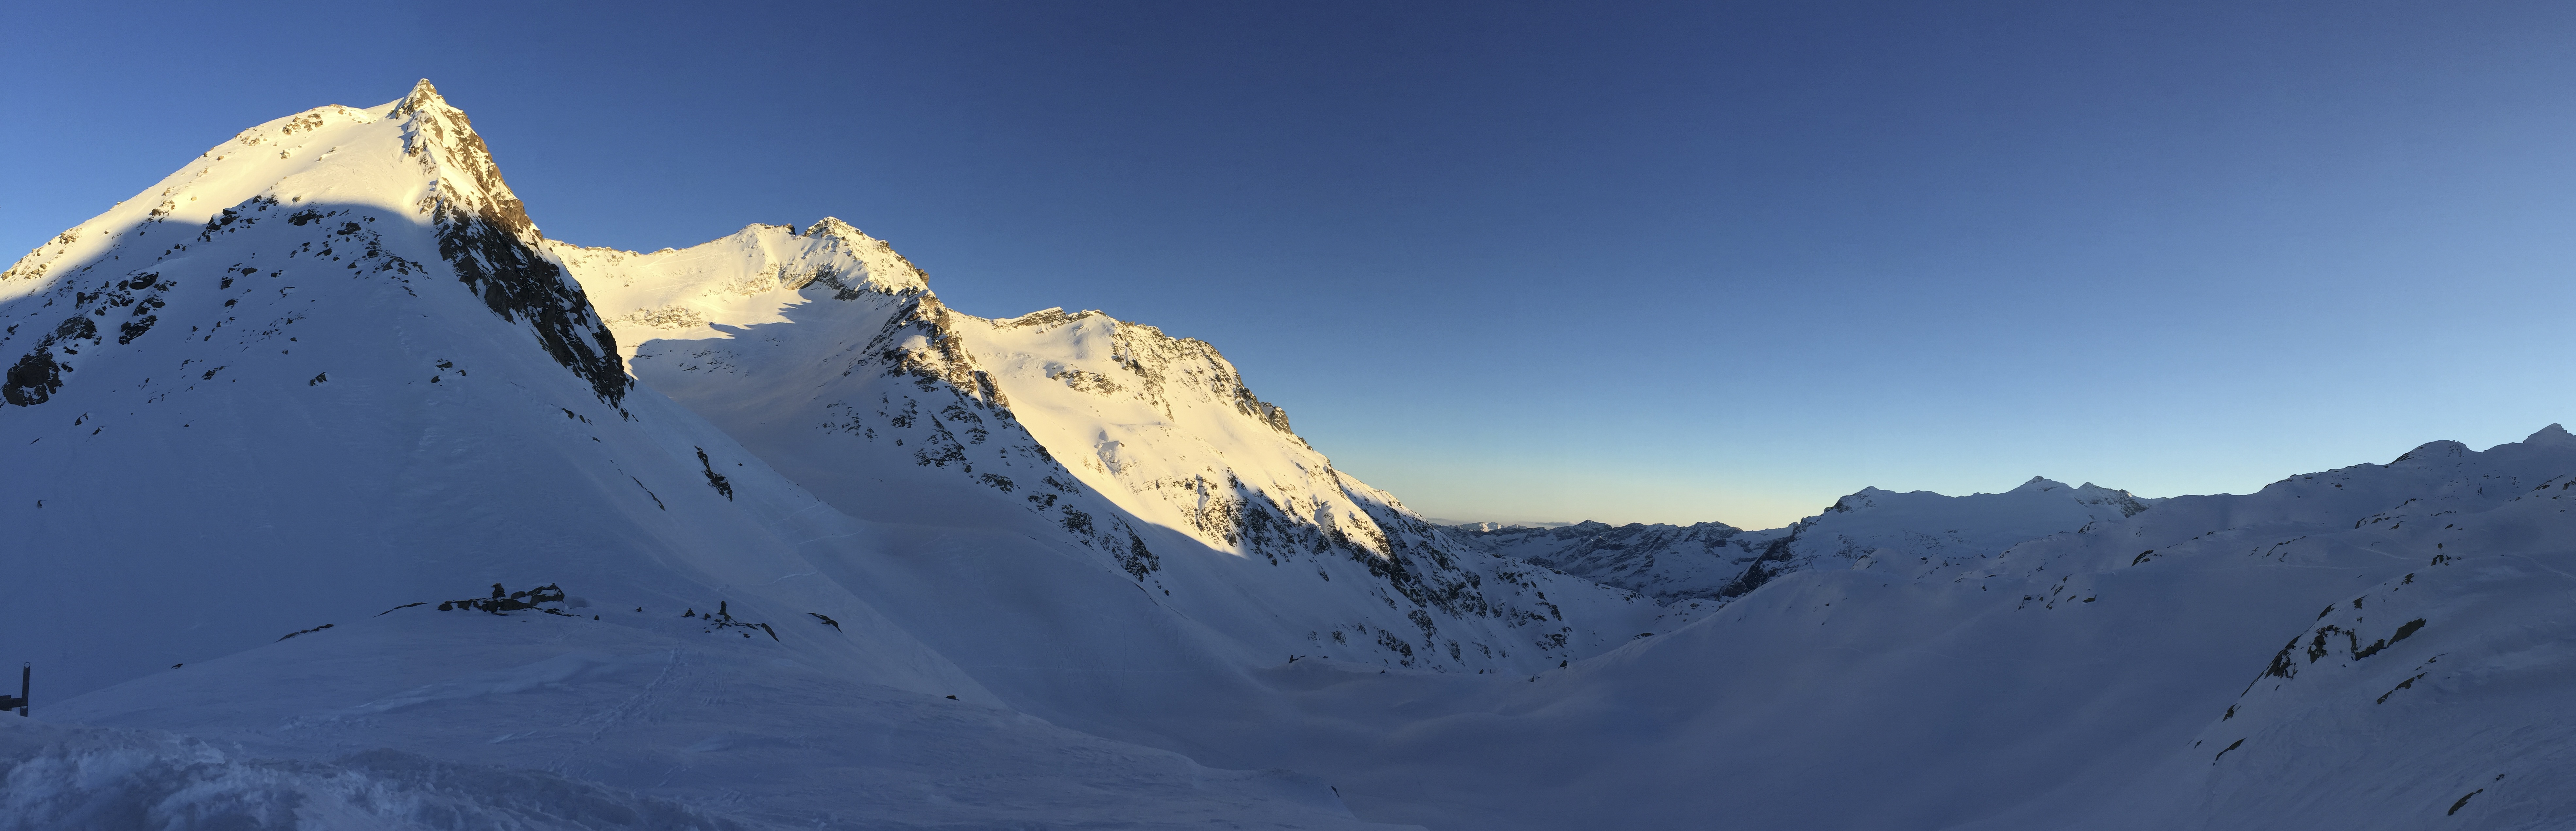
landscape, mountain, snow, winter, light, sunset, mountain range, panorama, alpine, rest, extreme sport, ridge, summit, mountaineering, winter sport, massif, mountains, alps, switzerland, wide, wintry, piste, abendstimmung, landform, ski touring, ticino, ski mountaineering, mountainous landforms, geological phenomenon, christallina